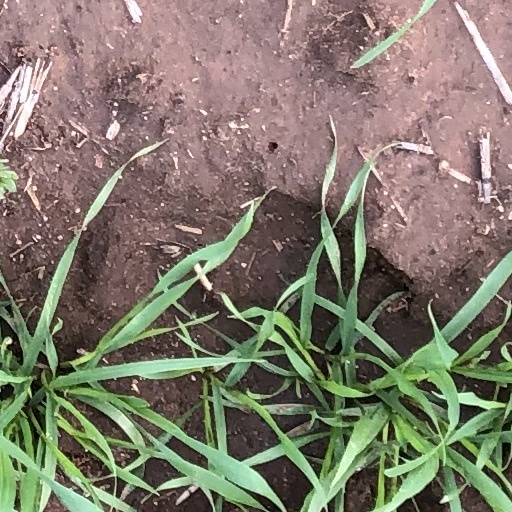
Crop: wheat